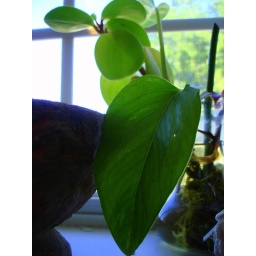
Plants taking root in the kitchen window